Cold-cranking simulator

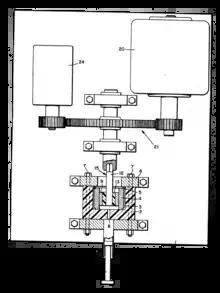
Figure 1 of US Patent 3350922

The cold-cranking simulator was invented developed by Dr. Dae Sik Kim of Esso Research and Engineering Company in 1964. The first prototype was built on his apartment kitchen table with Unimat, a miniature lathe/milling machine, to minimize and avoid proper company procedures. He reported the results of his developmental work, titled: "Results of Cold Cranking Simulator and a Comment" at SAE Fuels and Lubricants Meeting in Palmer house, Chicago on May 18, 1965. Although the device was initially called "Kimometer", he refused to put his name on it and he named it for what it was intended.